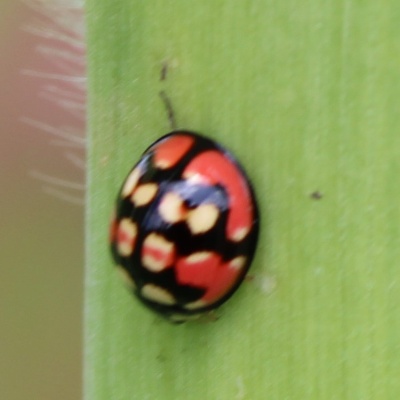
Crop: Maize
Condition: leaf beetle